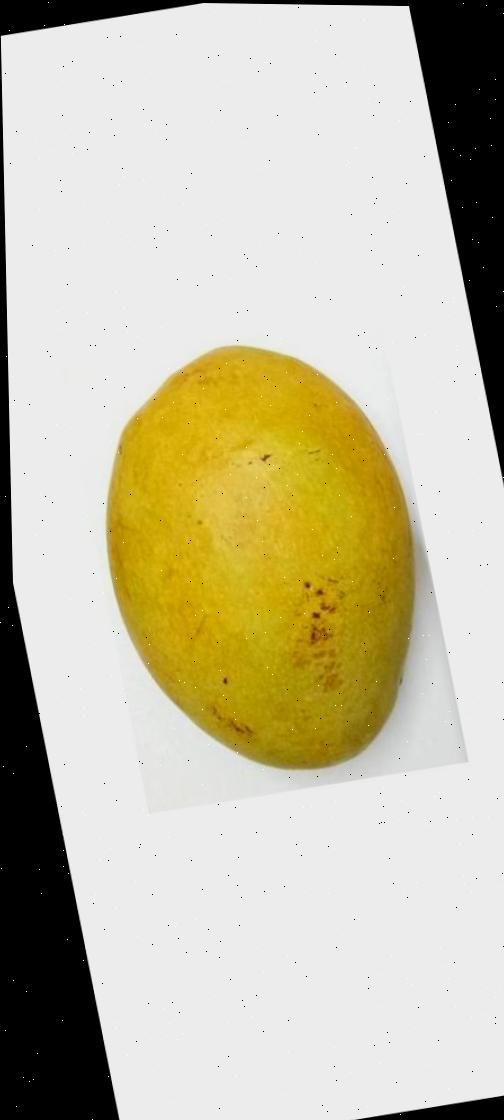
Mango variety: Bari-11